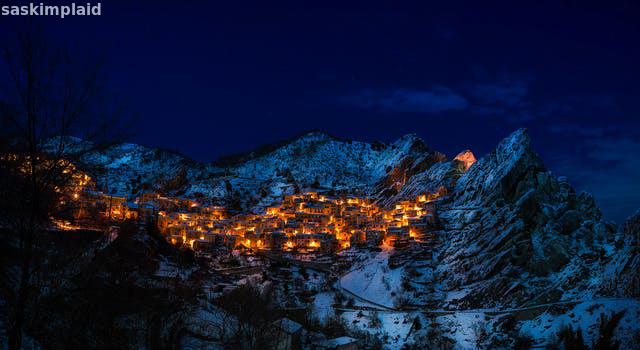
Label: Watermark